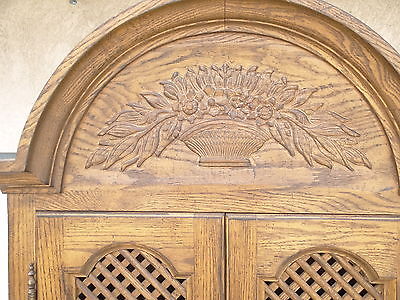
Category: cabinet